Montlake Historic District

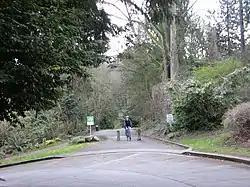

The Montlake Historic District is a part of Montlake, located northeast of the downtown district in Seattle, Washington that has been listed on the National Register of Historic Places since October 15, 2015. It primarily contains residential property. However, there are some other types of buildings within the district such as the Northwest Fisheries Science Center of the National Marine Fisheries Service and the Seattle Yacht Club.